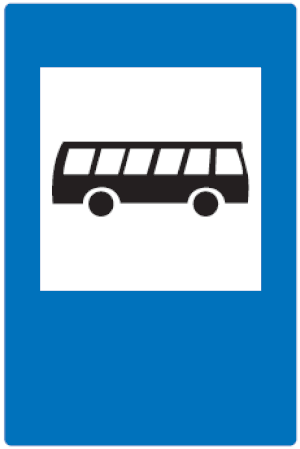
Diagramme de la signalisation routière luxembourgeoise
Le Transport intercommunal de personnes dans le canton d'Esch-sur-Alzette est le réseau d'autobus du canton d'Esch-sur-Alzette, au sud du Luxembourg, organisé et exploité en régie directe par le syndicat intercommunal homonyme.
Le Régime général des transports routiers est un système de transports en commun interurbain opérant dans le Grand-Duché de Luxembourg, placé sous l'autorité du ministère de la Mobilité et des Travaux publics de ce même État.
Autobus de la ville de Luxembourg est un service de transport urbain de voyageurs opérant à Luxembourg et sur tout ou partie des communes de Bertrange, Hesperange, Leudelange, Niederanven, Sandweiler, Steinsel, Strassen et Walferdange.